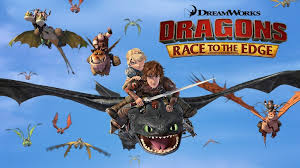
Portrait style: Cartoon Portrait